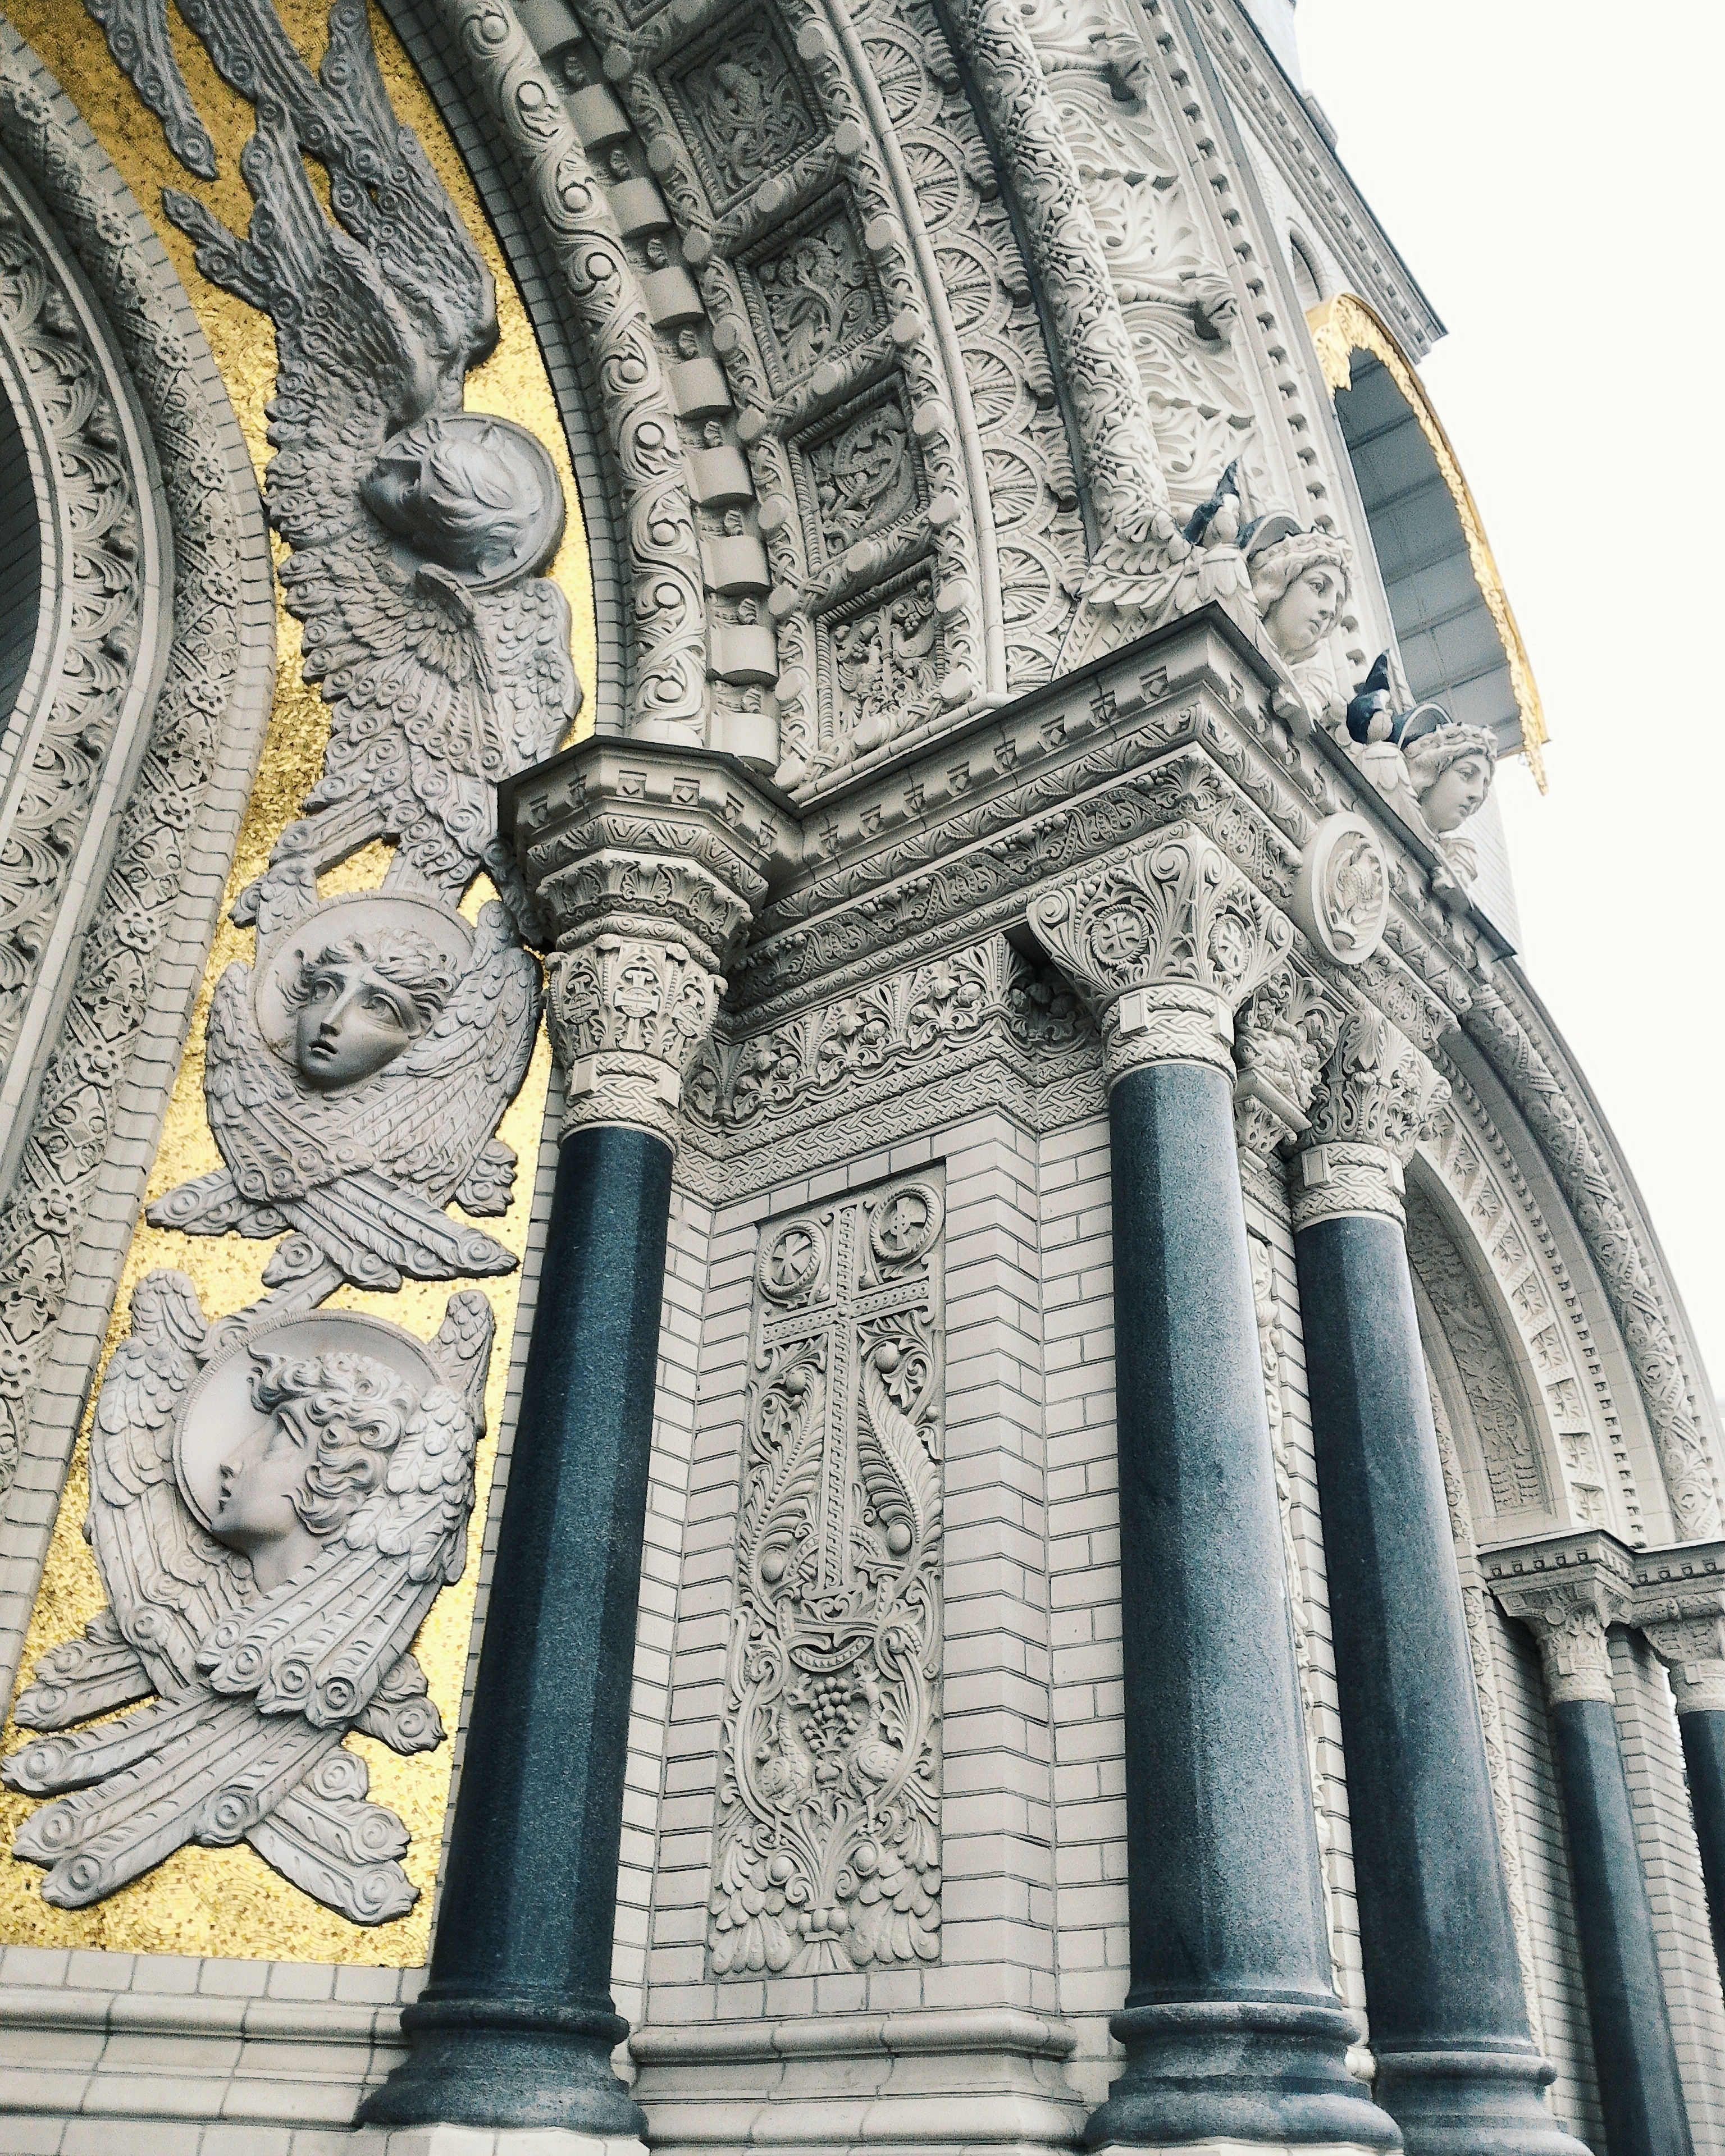
architecture, structure, building, monument, statue, arch, column, landmark, facade, cathedral, place of worship, sculpture, art, temple, symmetry, stone carving, ancient history